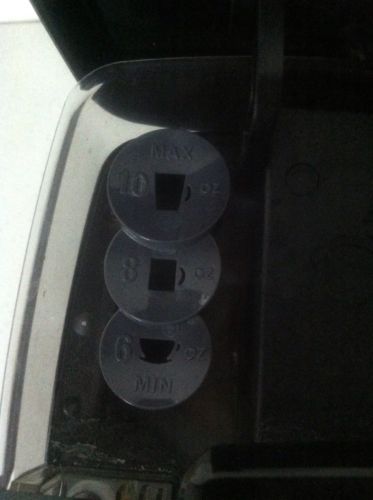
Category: coffee maker